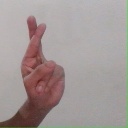
अक्षर: र